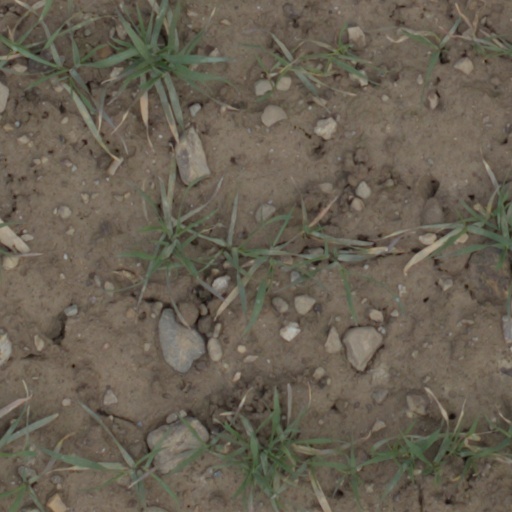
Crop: wheat